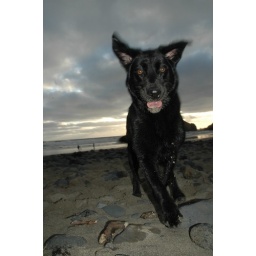
My dog on the beach at Heceta head around Sunset. Illuminated by the pop-up flash on the D70.